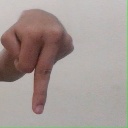
अक्षर: प